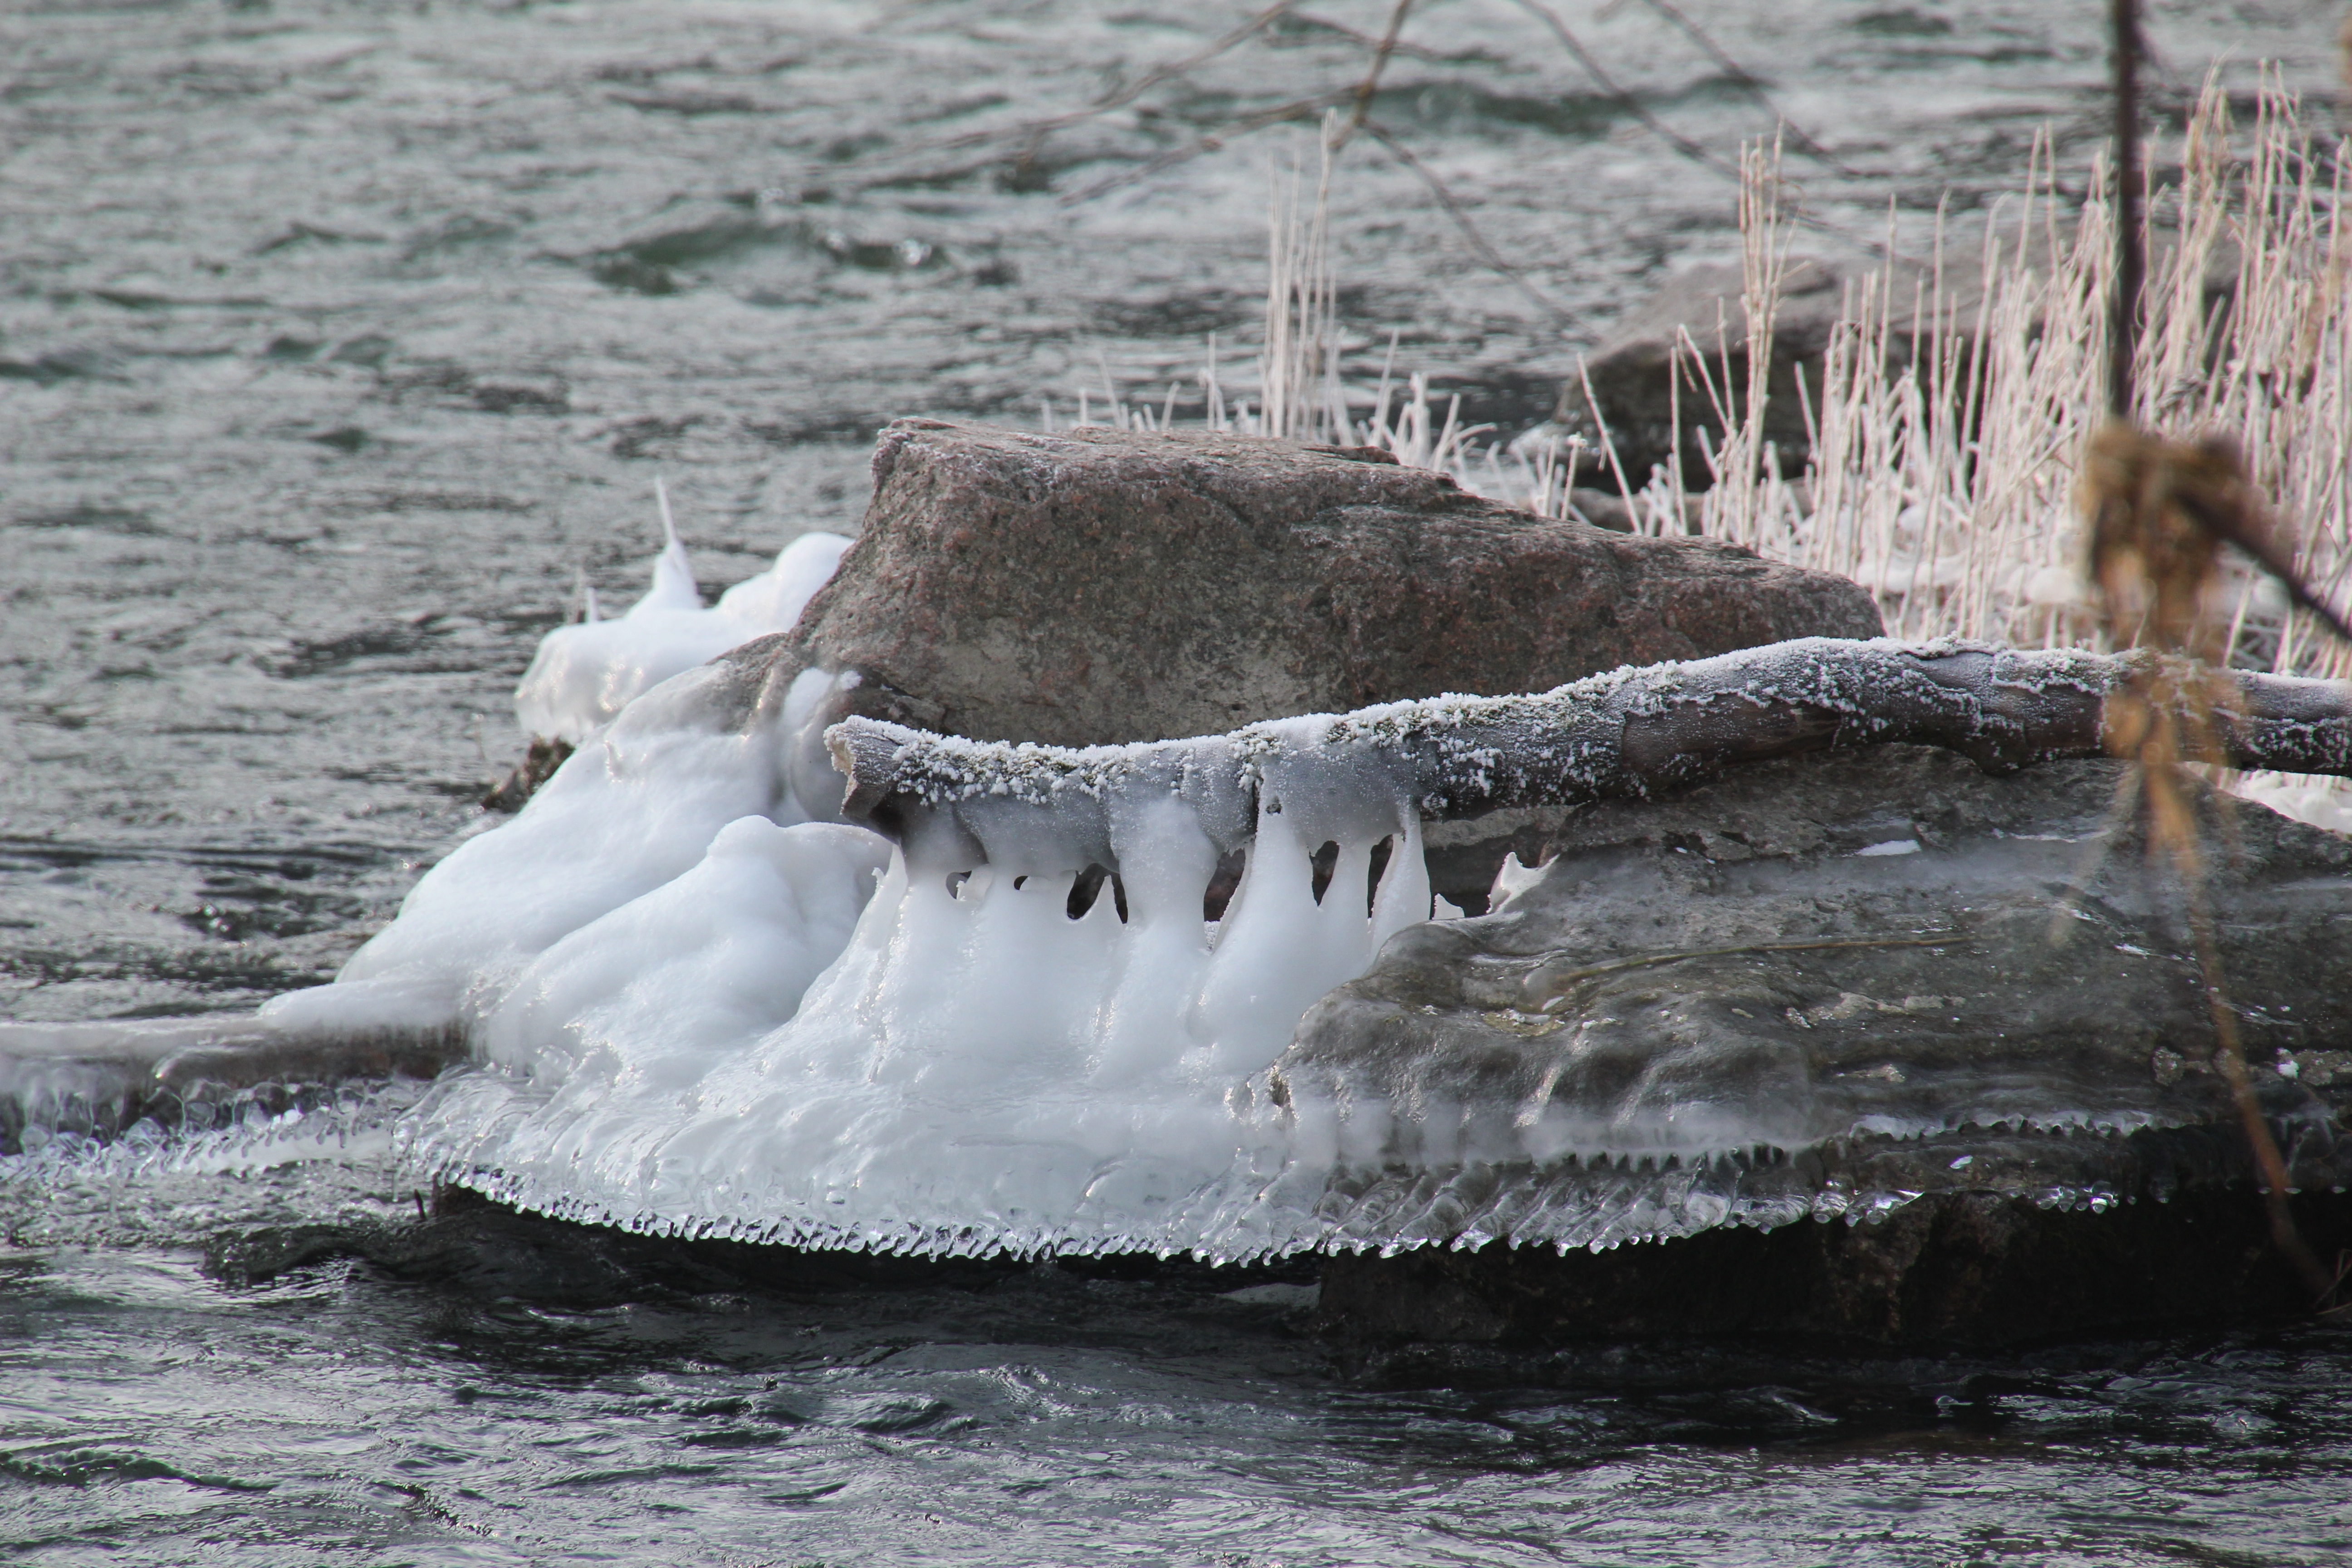
sea, coast, water, ocean, cold, winter, wave, ice, icicle, marine mammal, river ice, ice plates, wind wave